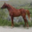
Label: horse